Hall-Crull Octagonal House

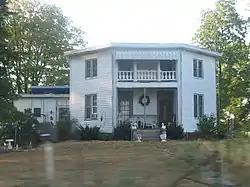
Roadside view of the house

The Hall-Crull Octagonal House, also known as the Walter Crull Farm, is an historic octagon house located in Washington Township, Rush County, Indiana. It was built in 1855, and is a two-story, frame dwelling with a rear addition constructed in 1865. It features a recessed two-story porch on the front facade supported by octagonal columns.